Malolo Lailai

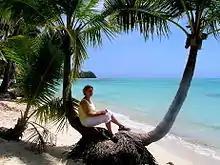
Beach

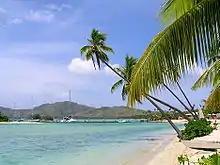
Marina

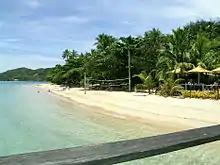
View from pier

Malolo Lailai (Little Malolo), also known as Plantation Island, is the second largest and most developed of the Mamanuca Islands, lying 20 kilometres west of Nadi on Fiji's main island Viti Levu. Malolo Lailai is the centre of tourism in the Mamanuca Islands, and consists of four resorts, a number of residential houses, a marina and a golf course. The island can be reached in 50 minutes from Port Denarau by the "Malolo Cat", a catamaran, or by Malolo Lailai Airport, a 10-minute flight from Nadi International Airport. Separated by a small isthmus which can be walked at low tide, the larger island of Malolo Levu lies north-west of Malolo Lailai.